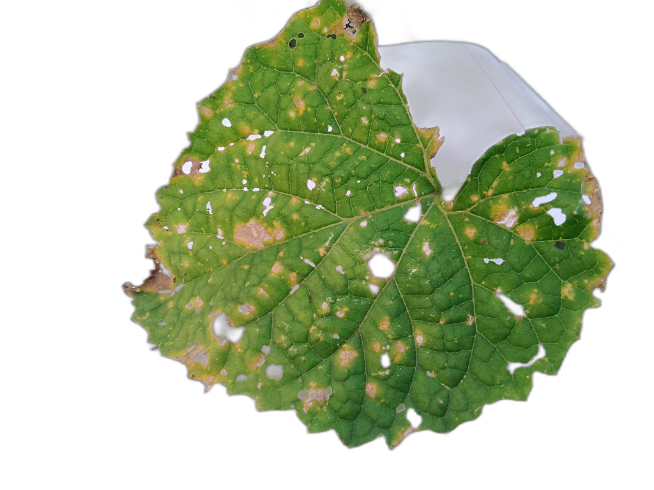
Crop: Zucchini
Label: Xanthomonas_Leaf_Spot